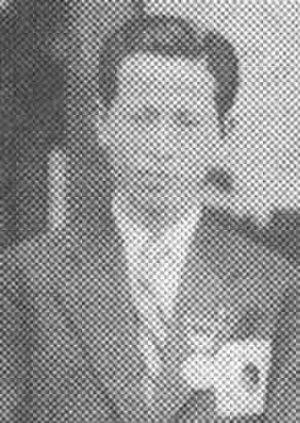
Suh Yun-bok, né le 9 janvier 1923 à Eunpyeong-gu et mort le 27 juin 2017 dans la même ville, est un athlète sud-coréen, spécialiste du marathon.